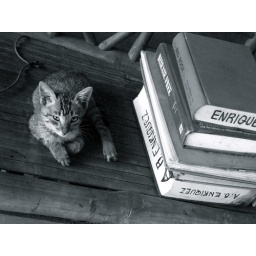
this was a stray cat on a bench at my house in the Philippines